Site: brandenburg
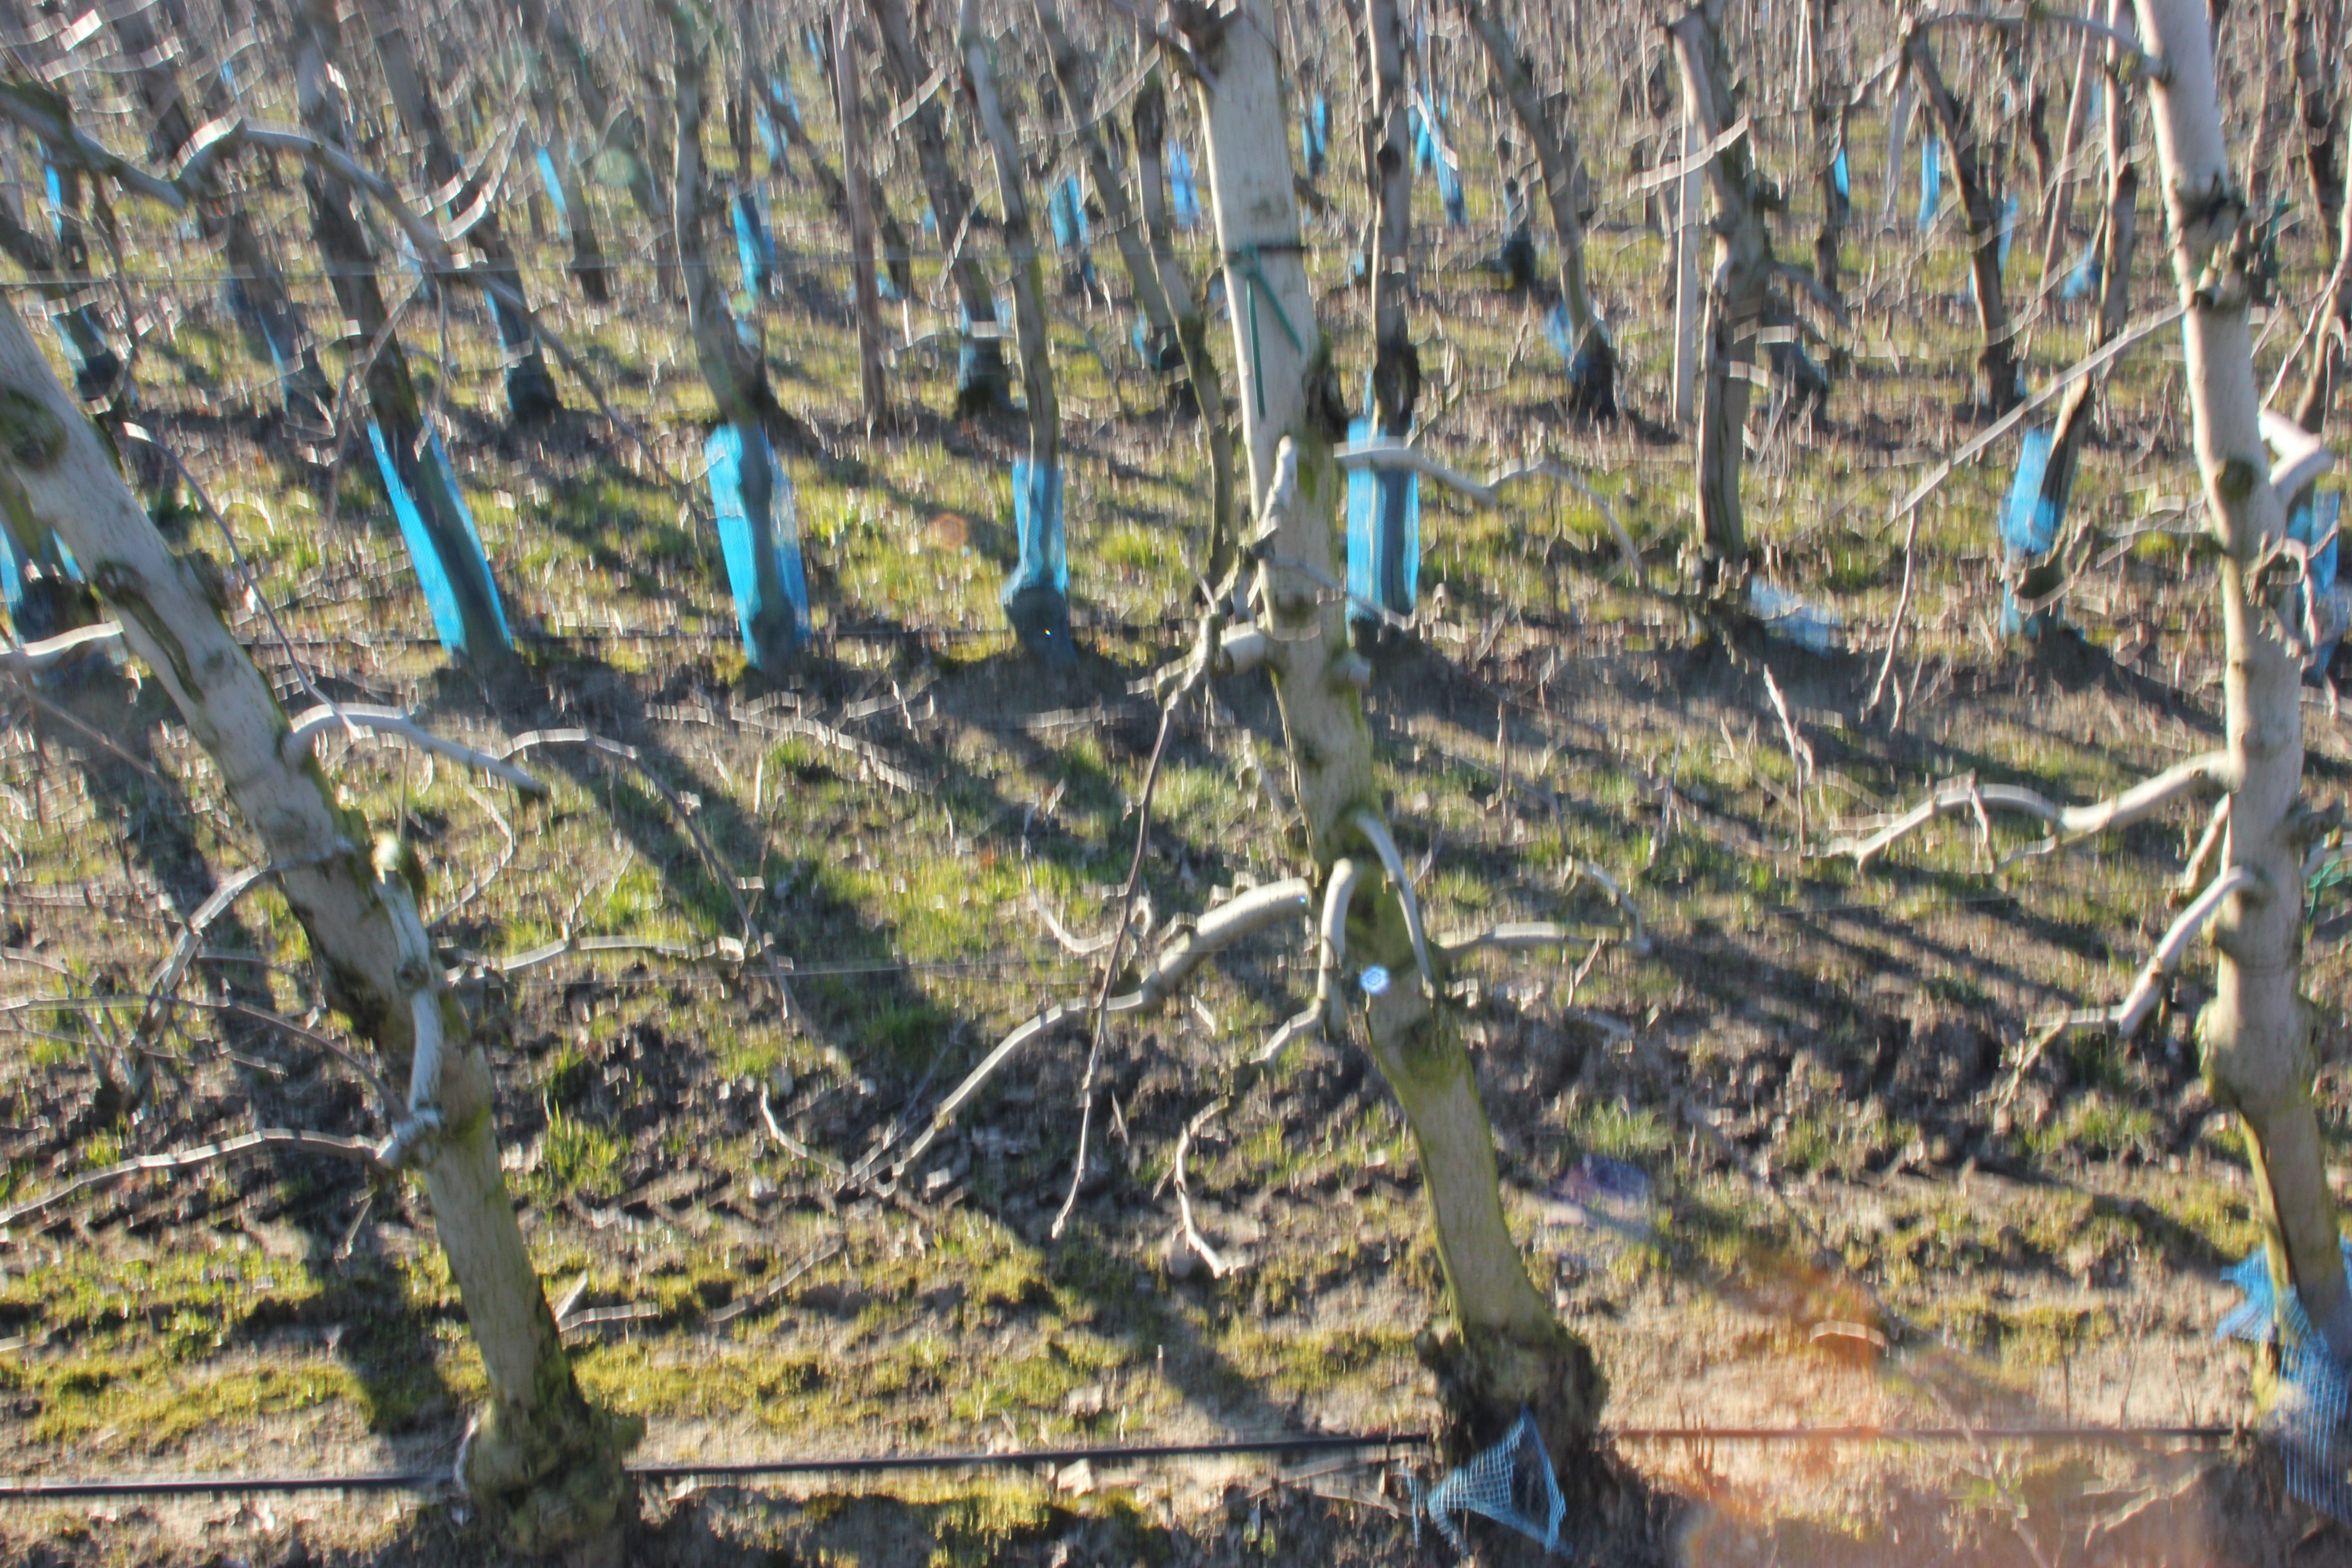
Growth stage (BBCH 03): Bud development